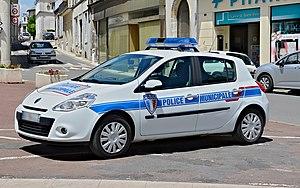
Voiture (Renault Clio) de la police minicipale de Châteauneuf-sur-Charente, Charente, France.